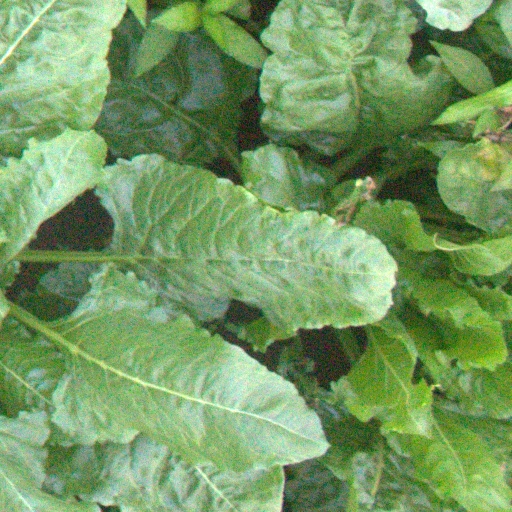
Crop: sugar beet